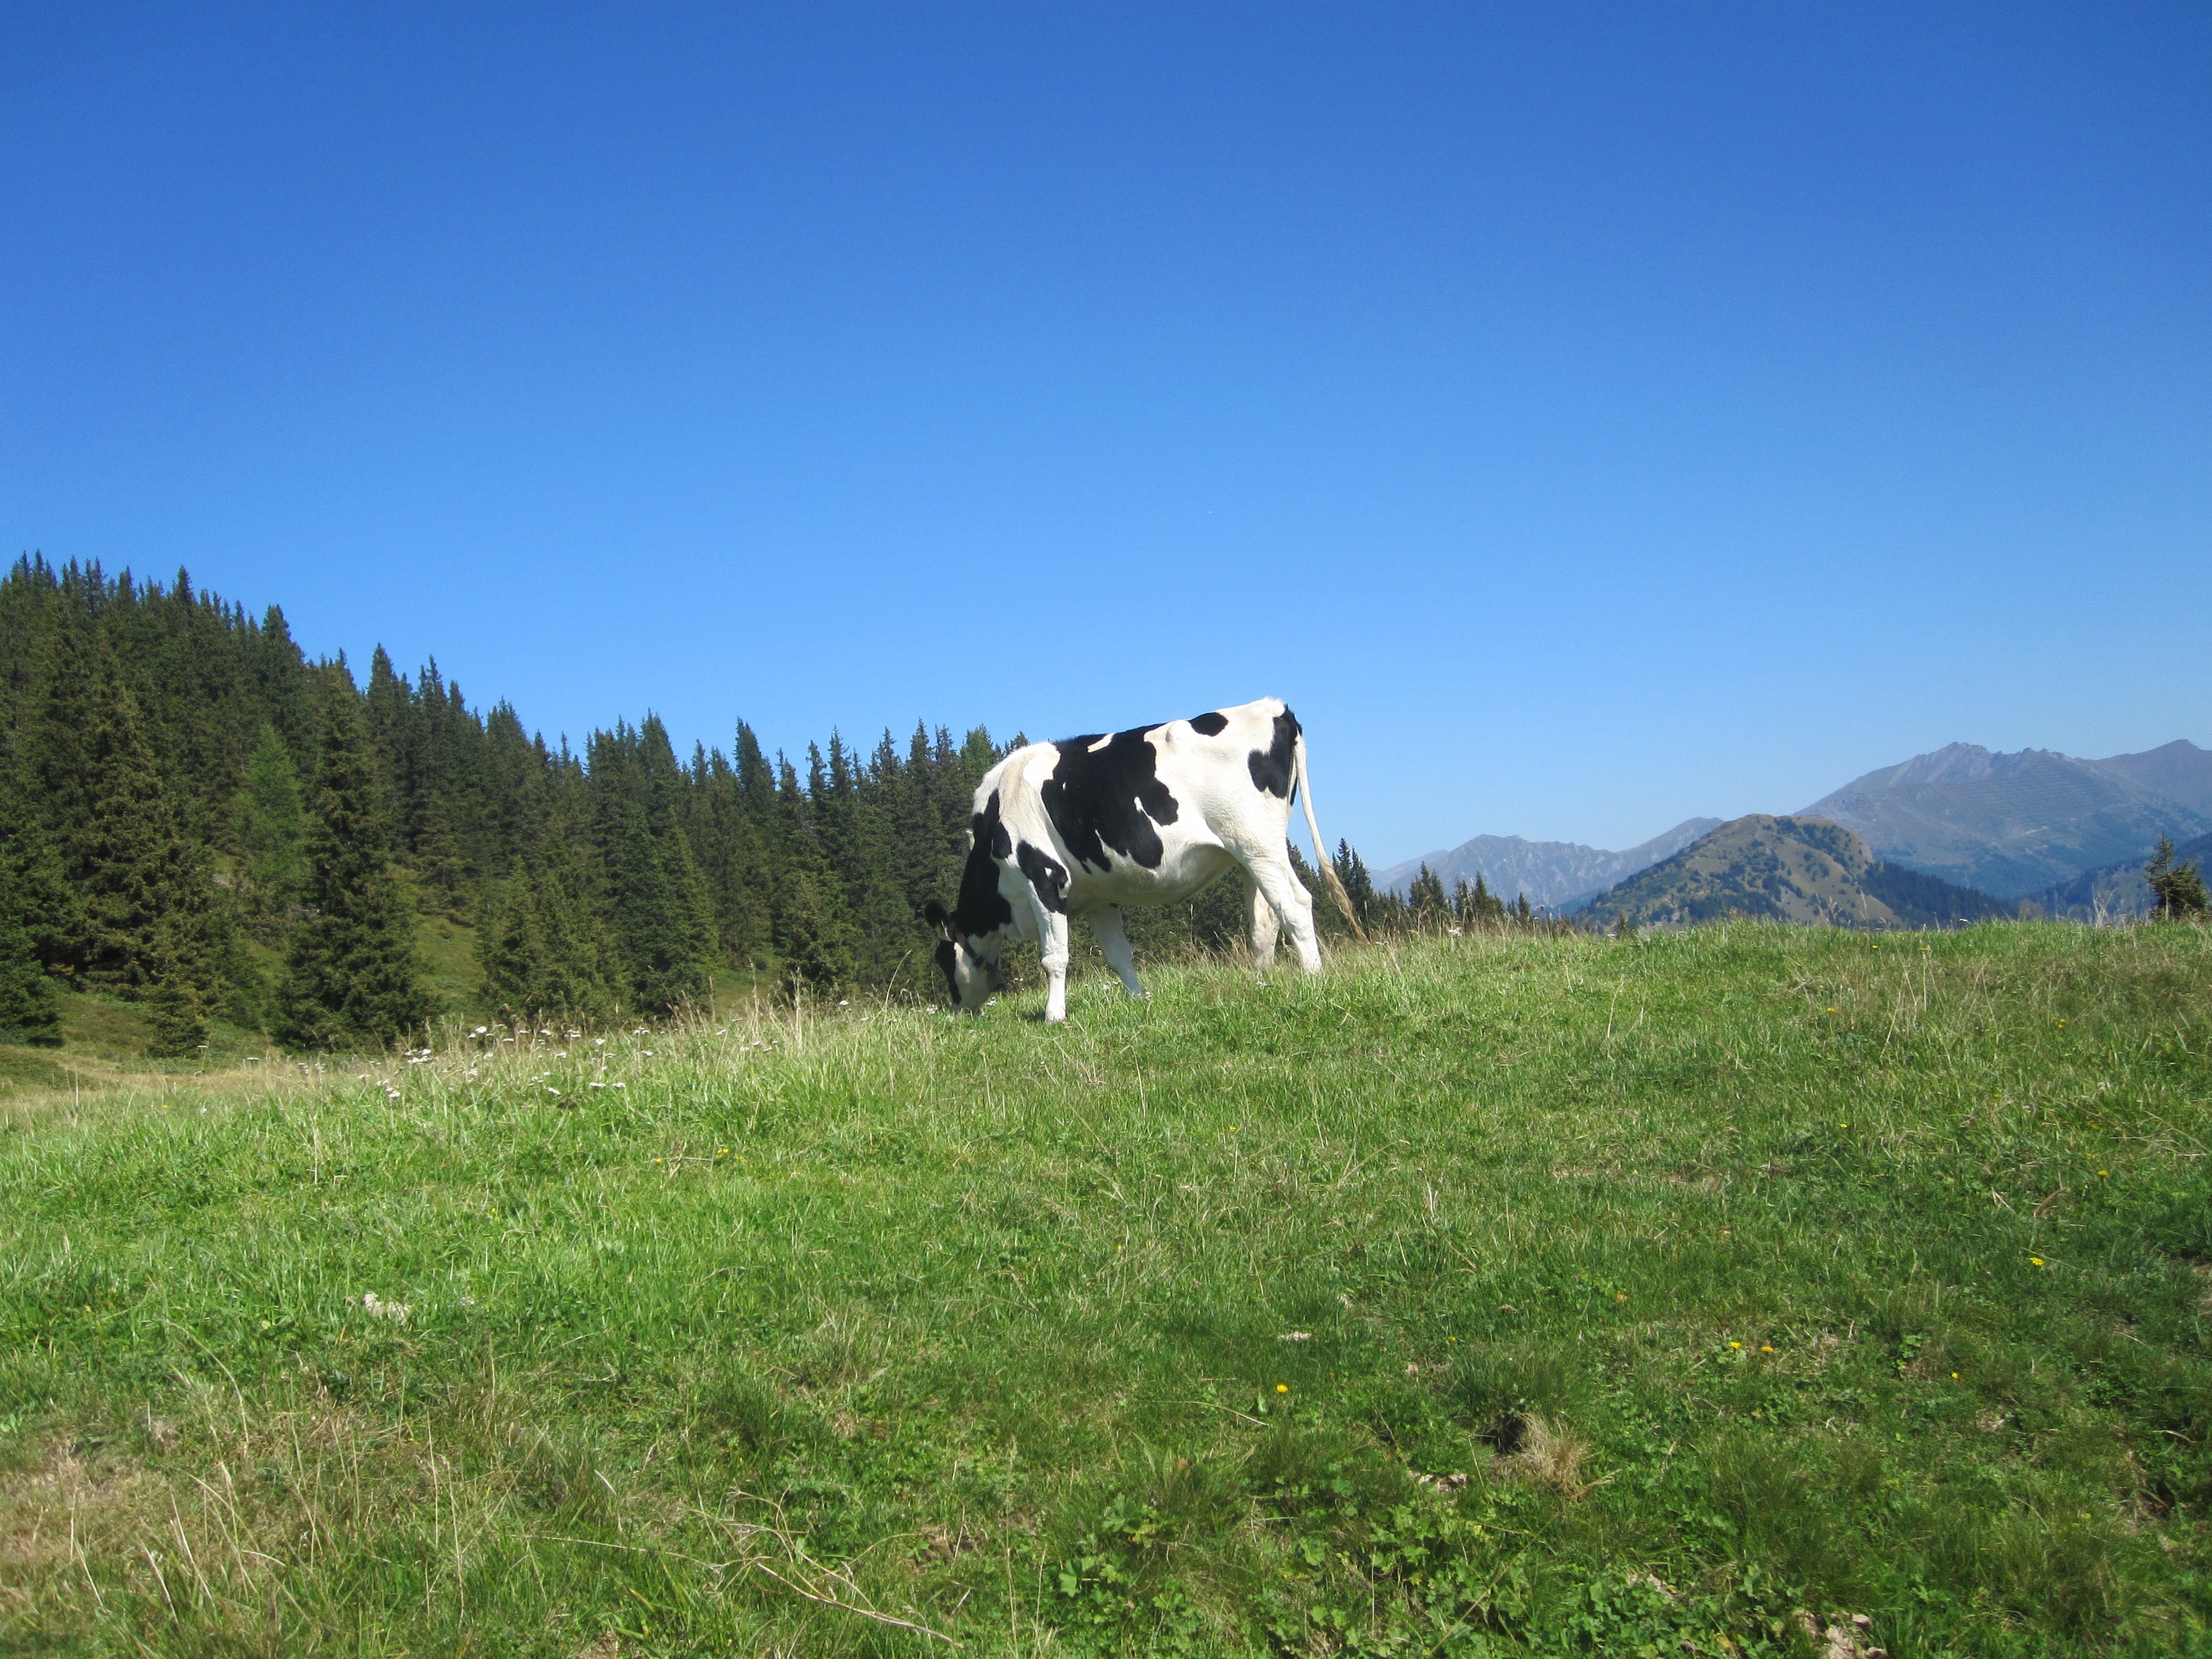
landscape, grass, wilderness, mountain, hiking, meadow, prairie, mountain range, summer, cow, herd, hike, pasture, grazing, italy, alpine, mountains, grassland, plateau, habitat, ecosystem, dolomites, south tyrol, natural environment, cattle like mammal